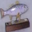
Label: flatfish